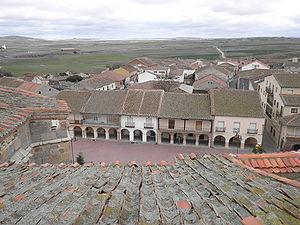
Santa María la Real de Nieva est une commune de la province de Ségovie dans la communauté autonome de Castille-et-León en Espagne.